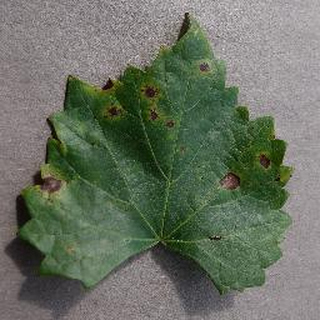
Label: grape_black_rot